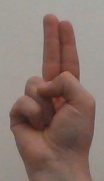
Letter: taa